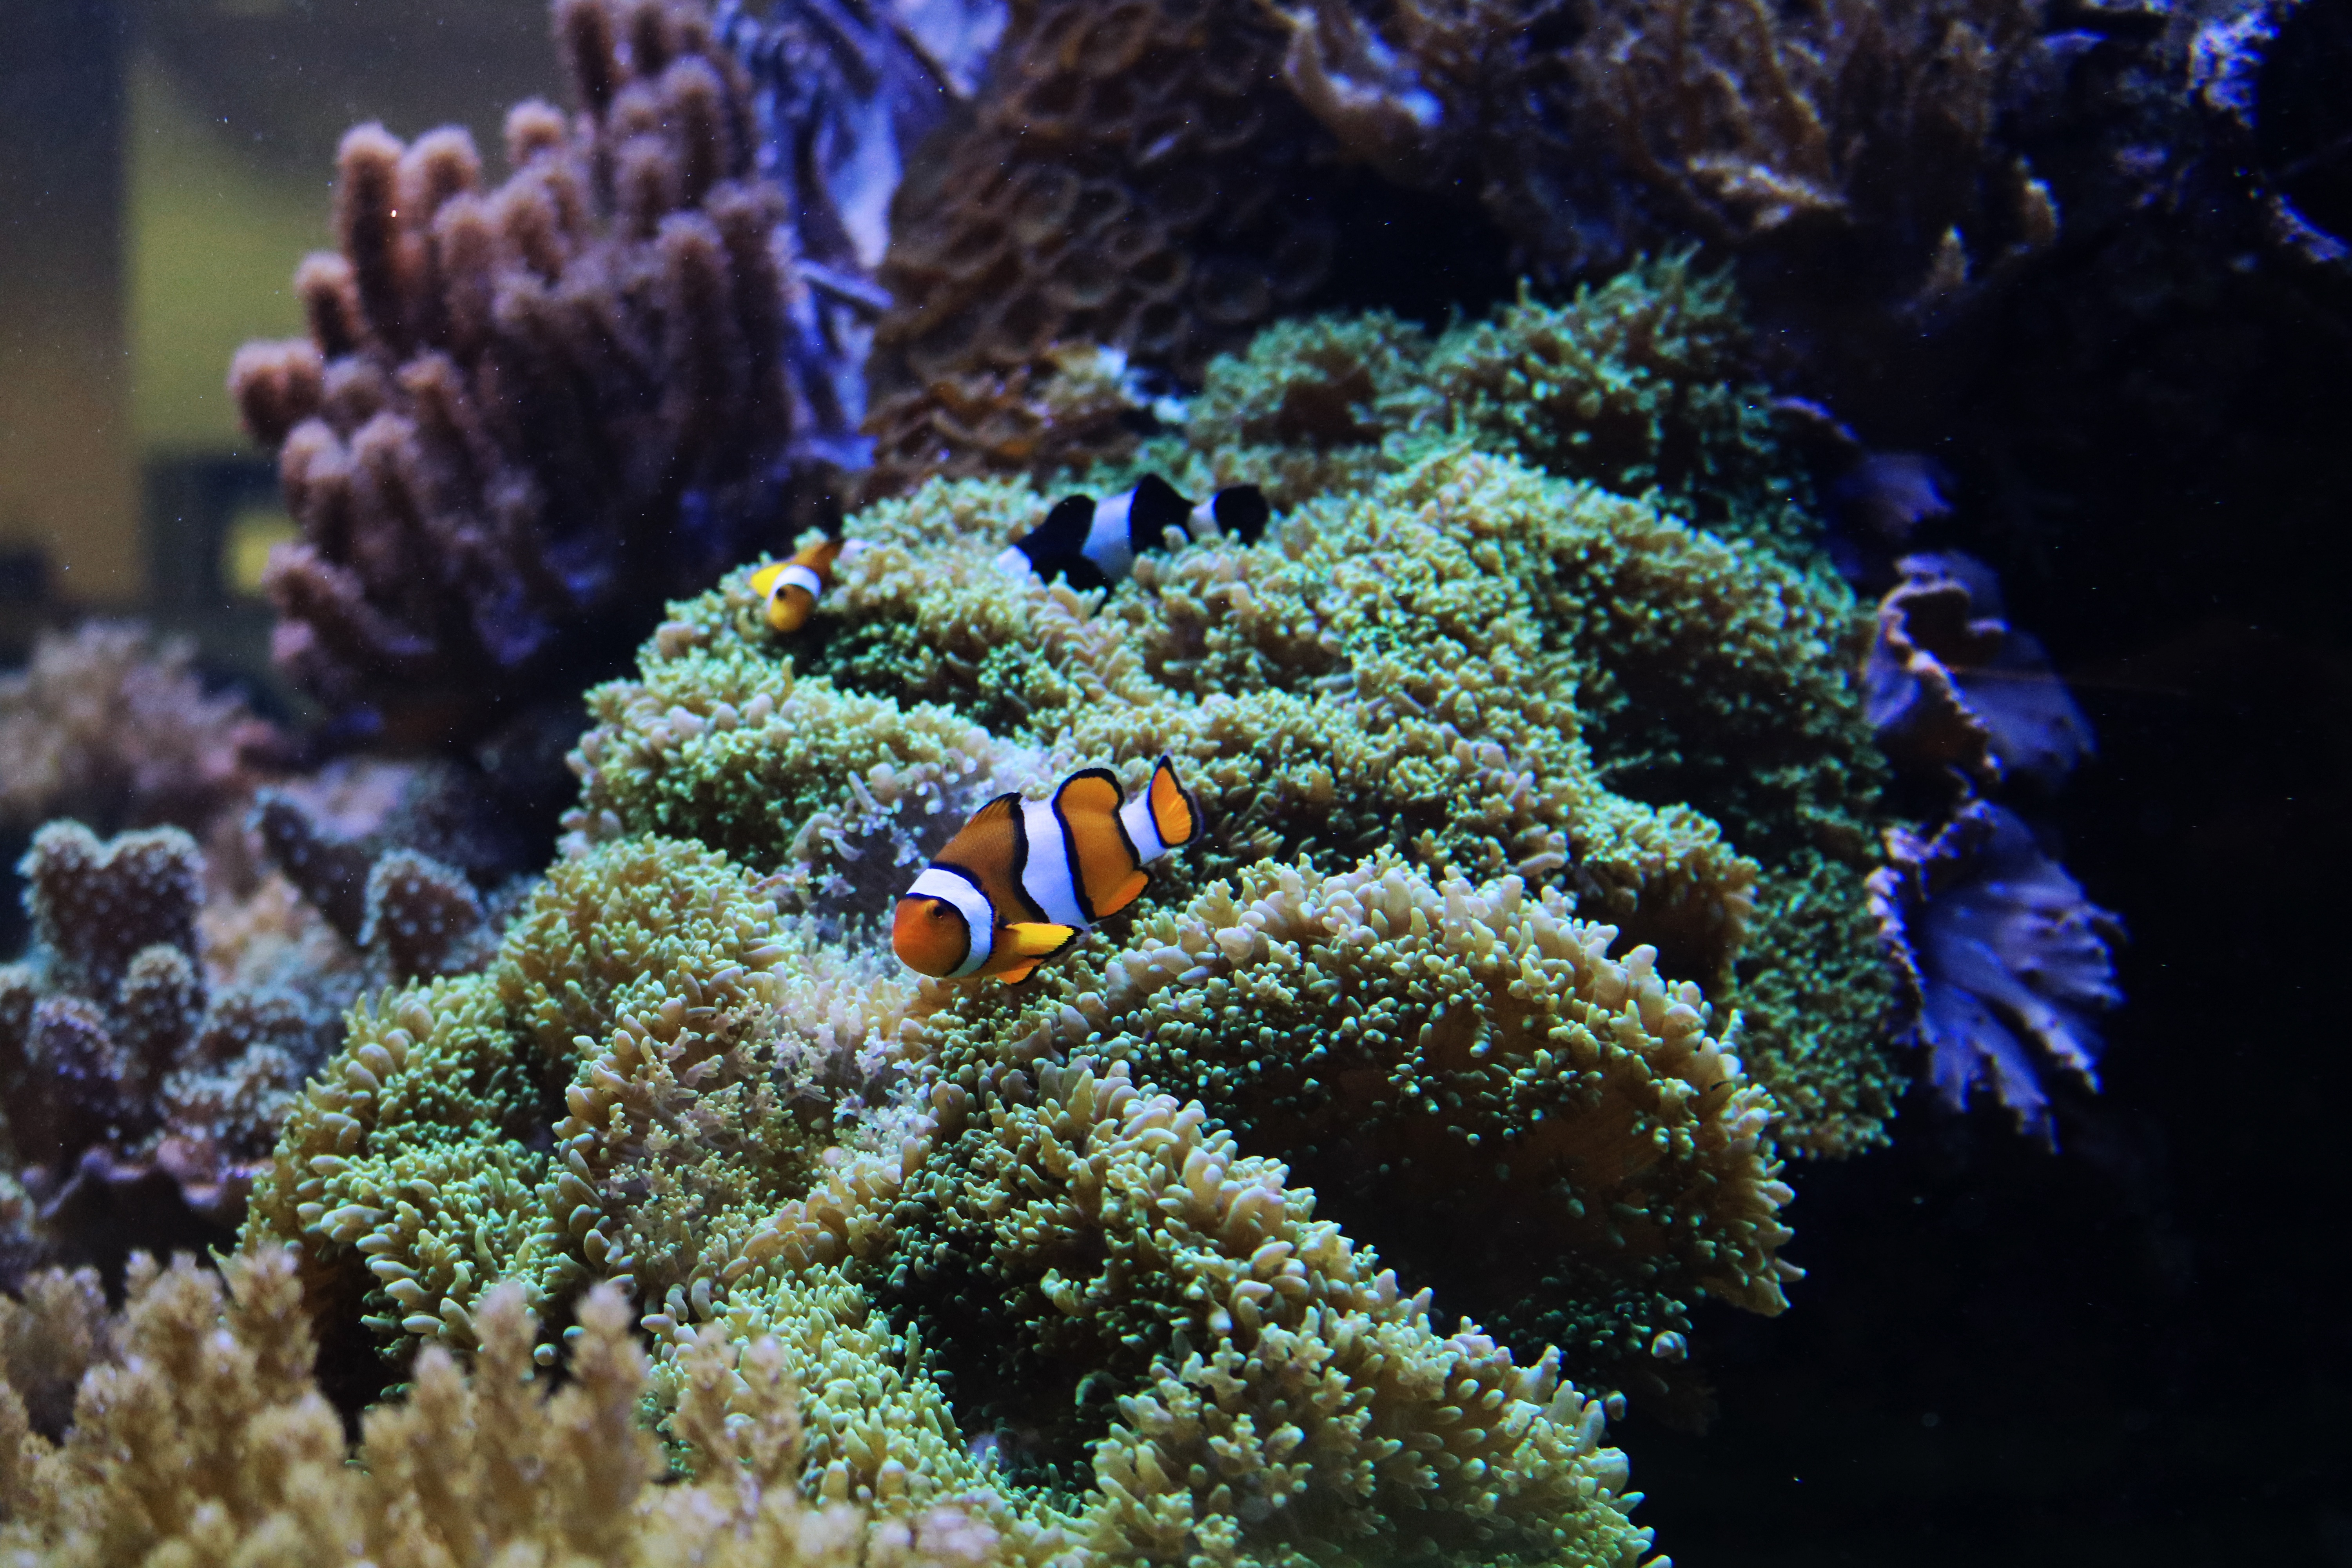
biology, coral, coral reef, invertebrate, reef, habitat, organism, natural environment, marine biology, coral reef fish, marine invertebrates, pomacentridae, aquarium lighting, stony coral